Rhinoceros

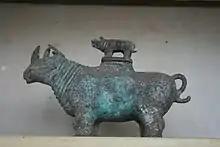
Western Zhou bronze rhino

Greek historian and geographer Agatharchides (2nd century BC) mentions the rhinoceros in his book "On the Erythraean Sea".